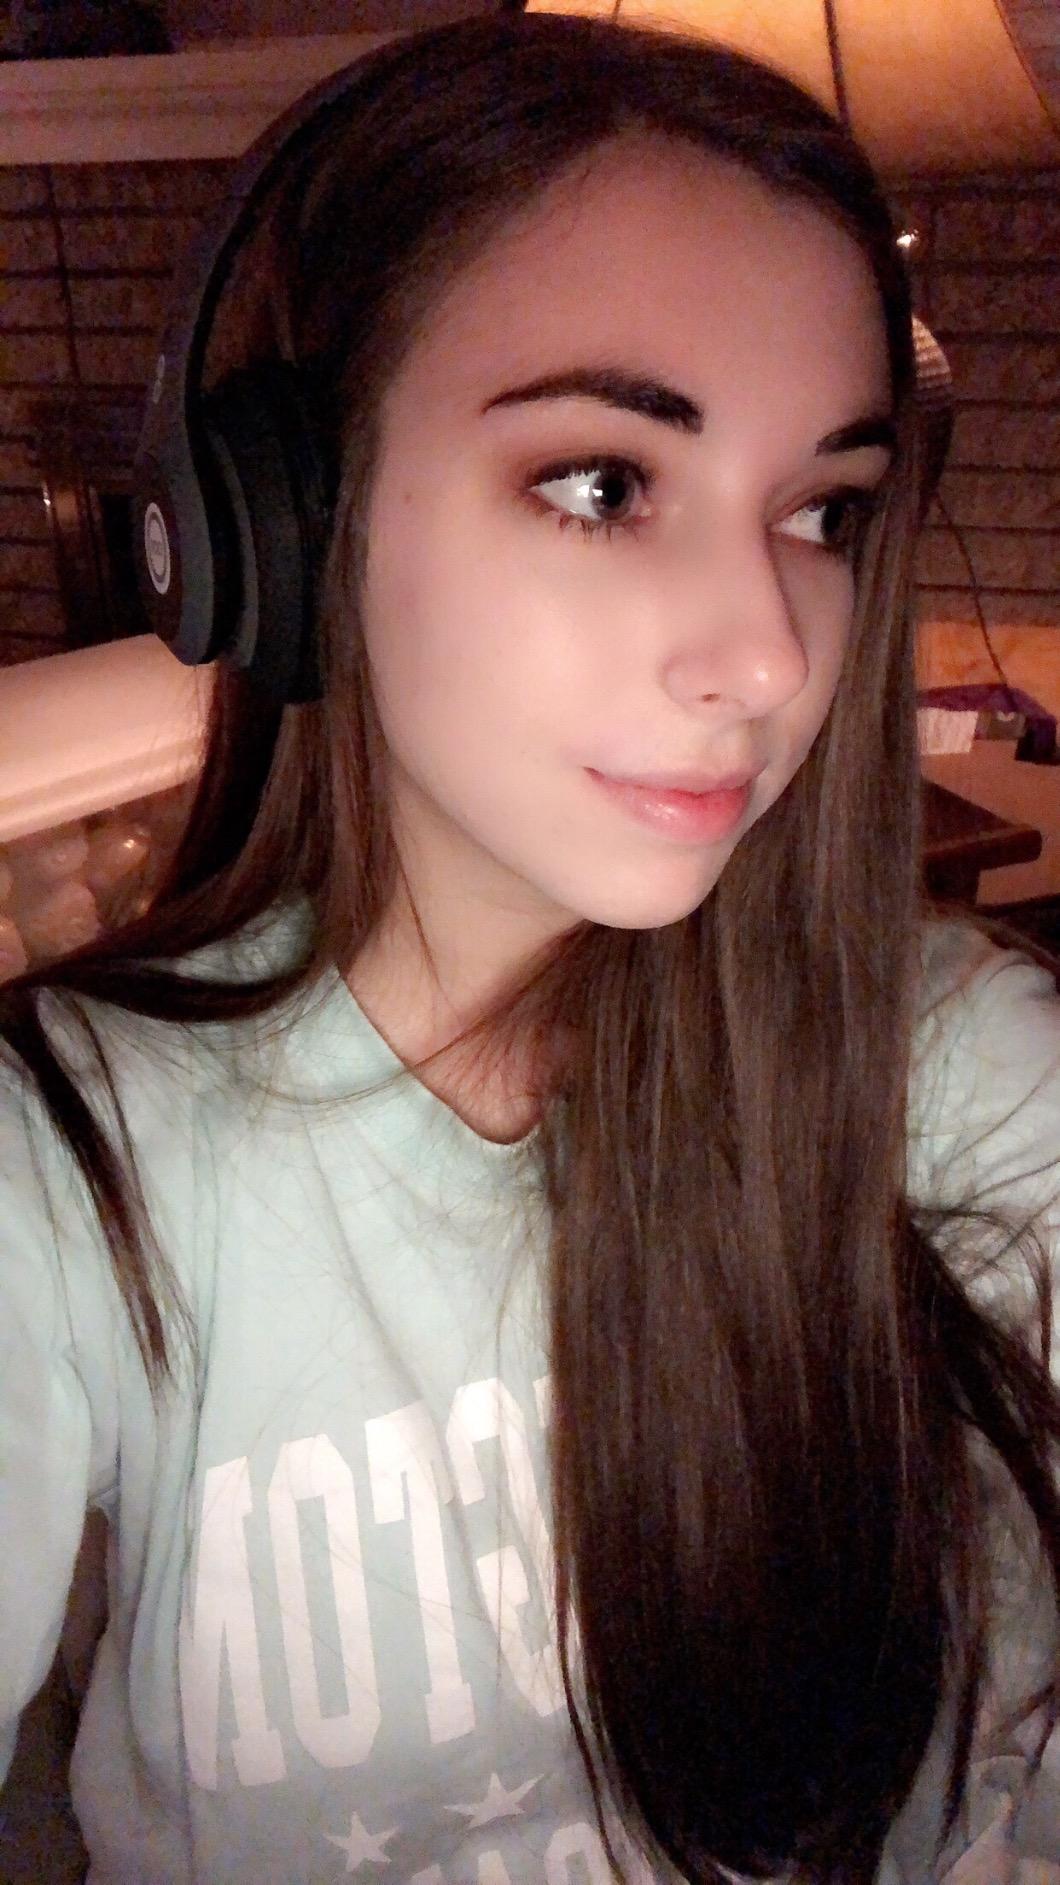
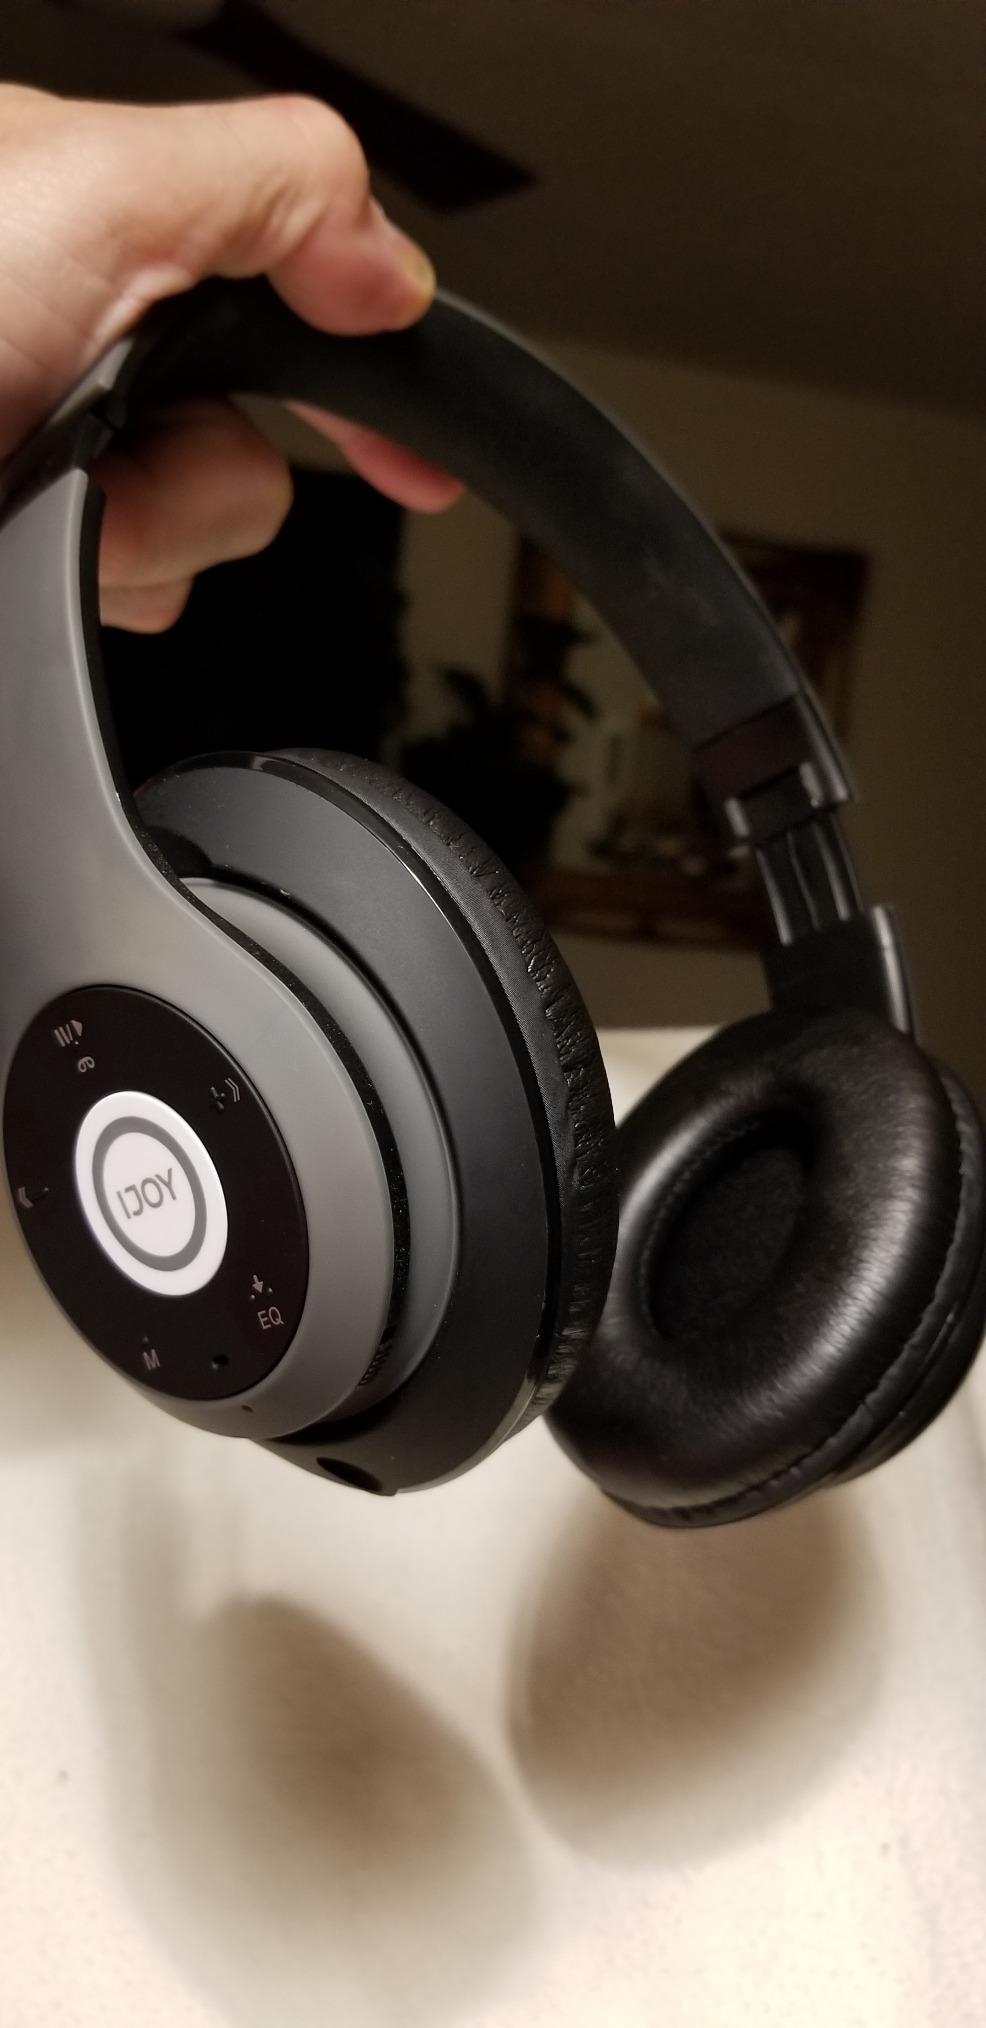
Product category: headphones
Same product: yes